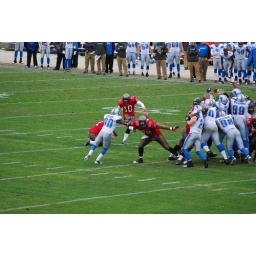
Since they couldn't push the ball in for a touchdown, Bucs kicker Connor Barth came in for the field goal attempt...